La Alameda metro station (Quito)

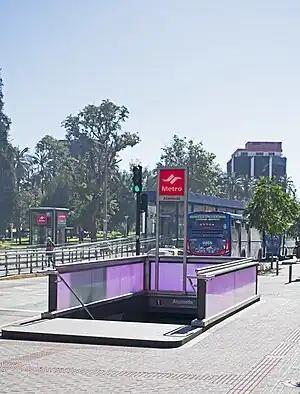
Southern entrance

La Alameda is a Quito Metro station. It was officially opened on 21 December 2022 as part of the inaugural section of the system between Quitumbe and El Labrador. The revenue service started on 2 May 2023 and discontinued on 11 May 2023. It resumed on 1 December 2023. The station is located between El Ejido and San Francisco.